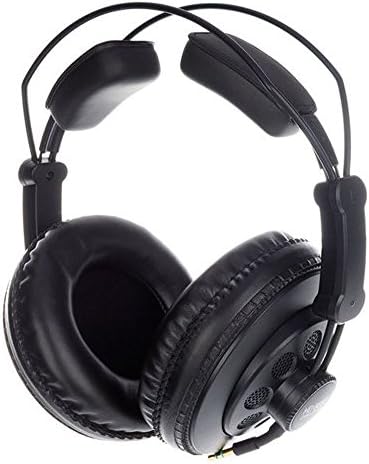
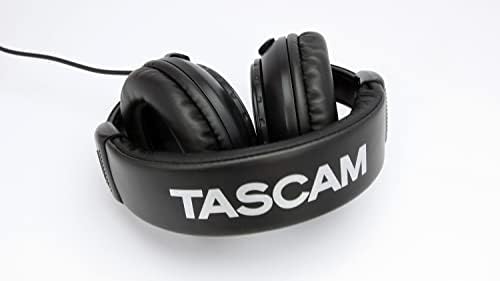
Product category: headphones
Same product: no